Cathedral High School (Indianapolis)

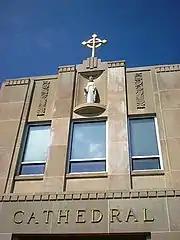
Mary on the facade of the main building

The sculpture "Mary" is mounted in a limestone niche on the main school building facade. Created by an unknown artist in 1963, the statue is painted and appears to be made of concrete. The statue is a full-length robed representation of the Virgin Mary, standing with her hands outstretched with her palms facing upwards. The sculpture was surveyed in 1994 by the Smithsonian's Save Outdoor Sculpture! survey program and its condition was described as needing treatment.